North Epping

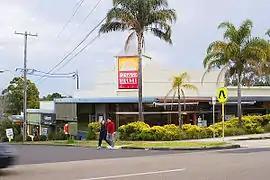
North Epping retail area

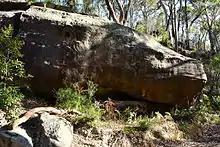
Whale Rock formation, on the Boundary Road Fire Trail

North Epping is a suburb of Sydney, in the state of New South Wales, Australia 19 kilometres north-west of the Sydney central business district in the local government area of Hornsby Shire. North Epping is in the Northern Sydney region, and is often referred to as part of the "North-West" or North Shore. Epping is a separate suburb to the south and under the Parramatta City Council, which shares the postcode of 2121.